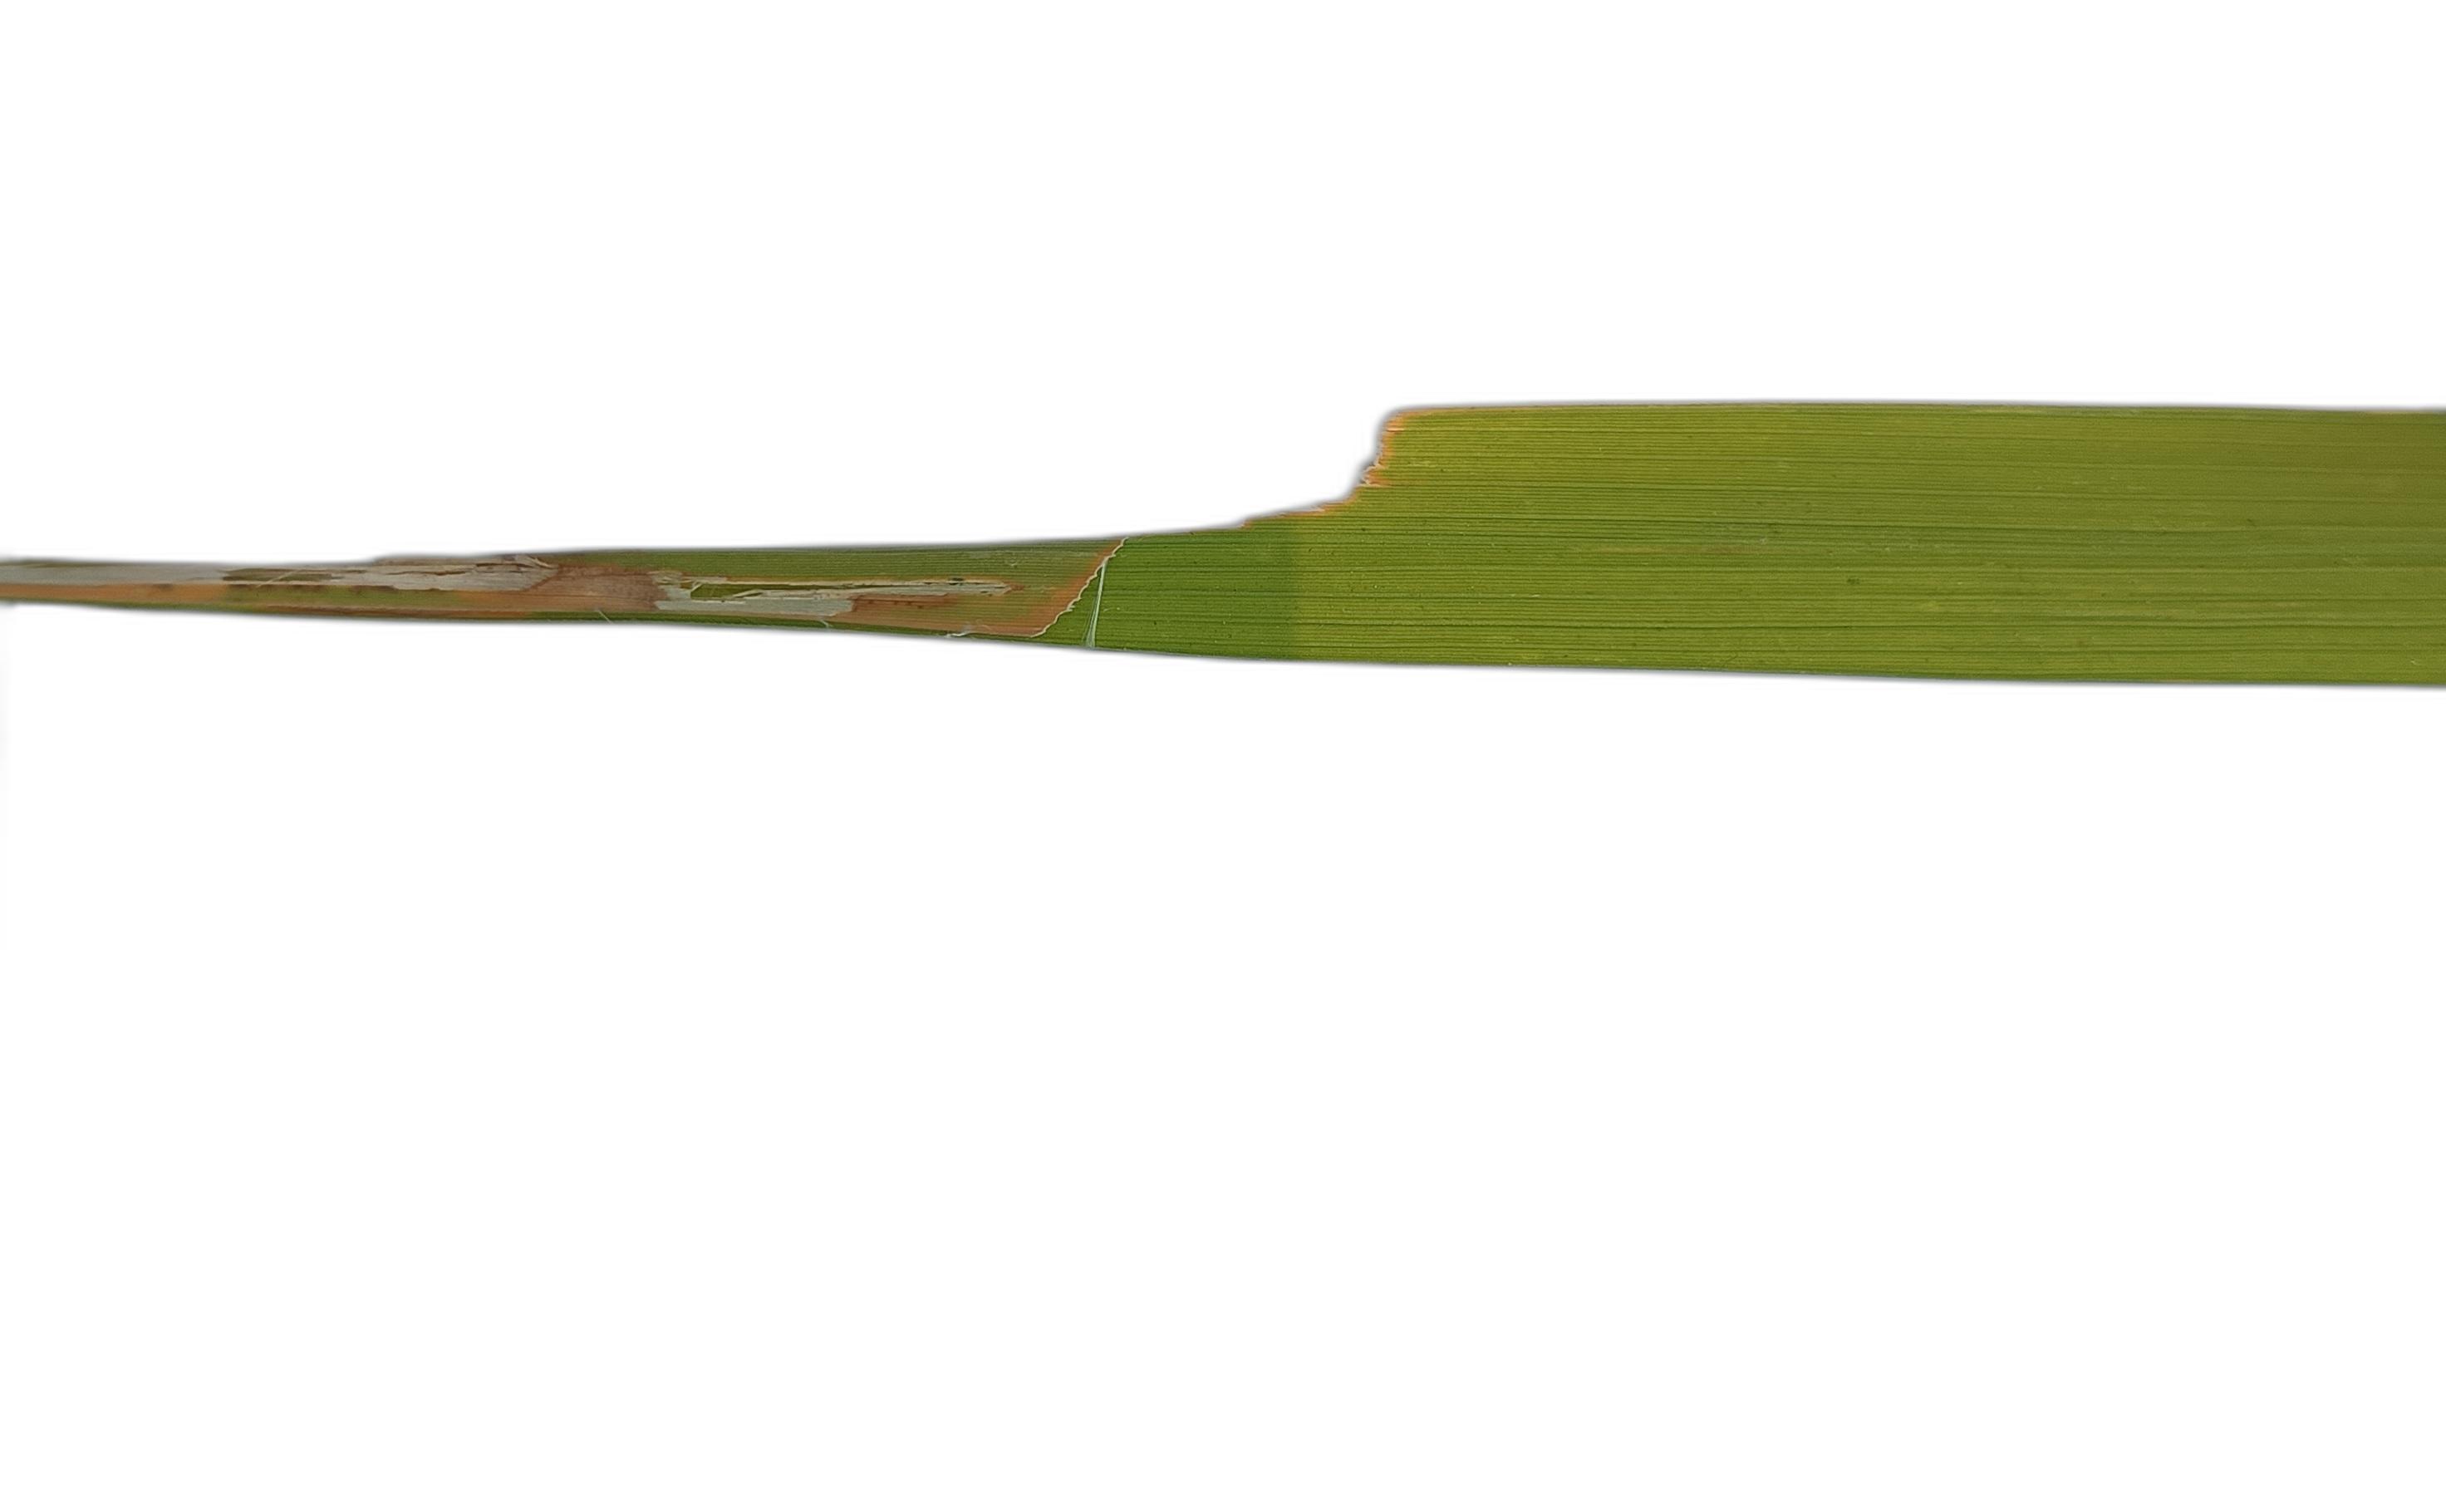
Label: Insect